Social Lion

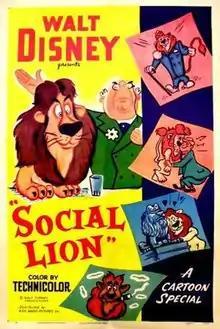

Social Lion is a Walt Disney-produced animated short film directed by Jack Kinney, released by Buena Vista on October 15, 1954. The film was written by Milt Schaffer and Dick Kinney and animated entirely by Disney veteran Norm Ferguson.